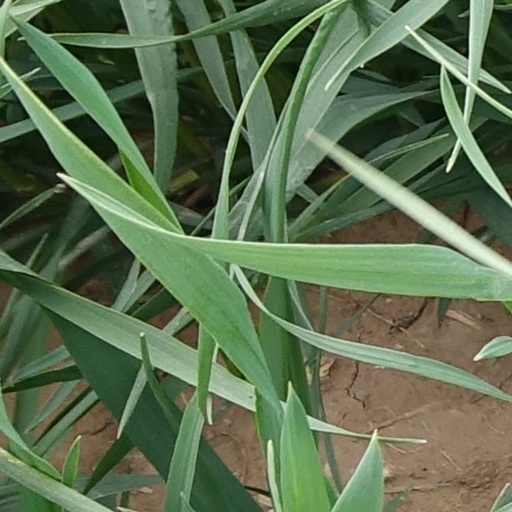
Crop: wheat